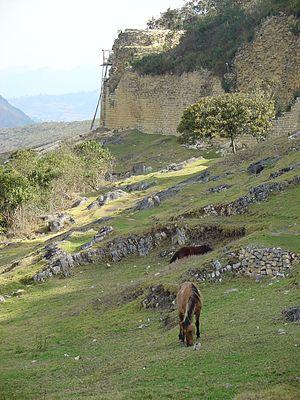
Muraille de Kuelap, Pérou